One Amazing Thing

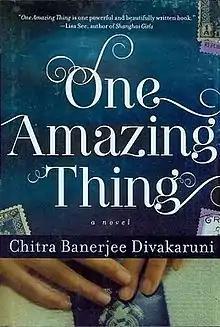
First edition

One Amazing Thing is a 2009 novel by Chitra Banerjee Divakaruni. It was first published in the United States in Voice by Hyperion in 2009, and later in Hamish Hamilton by Penguin Books India in 2010.